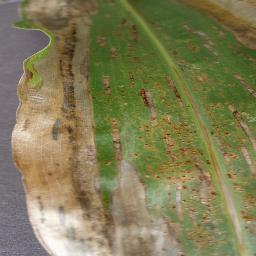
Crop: corn
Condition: (maize)_northern_blight